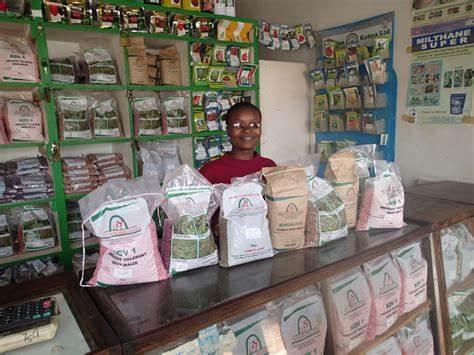
Mwanamke ambaye ni mfanyabiashara katika duka linalojishughulisha na shughuli ya kuuza dawa za mifugo na mimea, akiwa tayari amekwishafungua duka lake tayari kwa ajili ya kuweza kupokea wateja watakaohitaji huduma hiyo kutoka kwenye duka lake.